Guachimontones

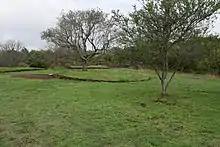
A view of Circle 6

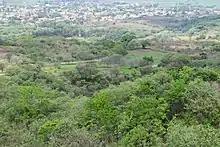
A view of Circle 6 from atop a nearby hill

Circle 6 is located partway between Ball Court 2 and Circle 4. Heavy damage prevents an accurate estimate of its overall diameter; however, it is comparable to Circle 4. Circle 6 likely had eight platforms in the past based on the number and distribution of the platforms that have survived. Despite heavy damage resulting from mechanized farming, several platforms and the altar were excavated and restored. Radiocarbon and ceramic data indicate that Circle 6 was constructed sometime between 160 and 100 BCE making it contemporaneous with the much larger Circle 1. The contrast in size is juxtaposed against the number of burials found within Circle 6's altar. Five burials, four offerings, and a small shaft tomb arrayed in a quincunx emphasize the symbolic and social importance of this space. Circle 6's importance continued into the Epiclassic with a number of burials found within the patio space and several offerings arranged in a line facing one platform.